Boeing Vertol CH-46 Sea Knight

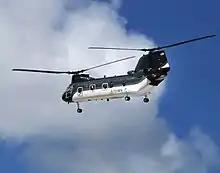
State Department Air Wing CH-46E, 2012

The "Boeing Vertol CH-46 Sea Knight" is a medium-lift tandem-rotor transport helicopter, furnished with a set of counter-rotating main rotors in a tandem-rotor configuration. It was typically powered by a pair of General Electric T58 turboshaft engines, which were mounted on each side of the rear rotor pedestal; power to the forward rotor was transferred from the rear-mounted engines via a drive shaft. For redundancy, both engines are coupled so that either one would be capable of powering both of the main rotors in the event of a single engine failure or a similar emergency situation. Each of the rotors feature three blades, which can be folded to better facilitate storage and naval operations. The CH-46 features a fixed tricycle landing gear, complete with twin wheels on all three legs of the landing gear; this configuration results in a nose-up stance, helping to facilitate cargo loading and unloading. Two of the main landing gear were installed within protruding rear sponsons; the free interior space of the sponsons are also used to house fuel tanks, possessing a total capacity of 350 US gallons (1,438 L).